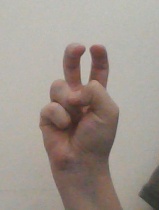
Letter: toot